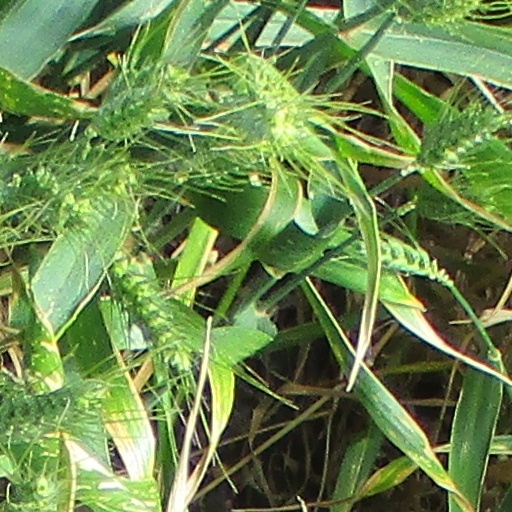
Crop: wheat